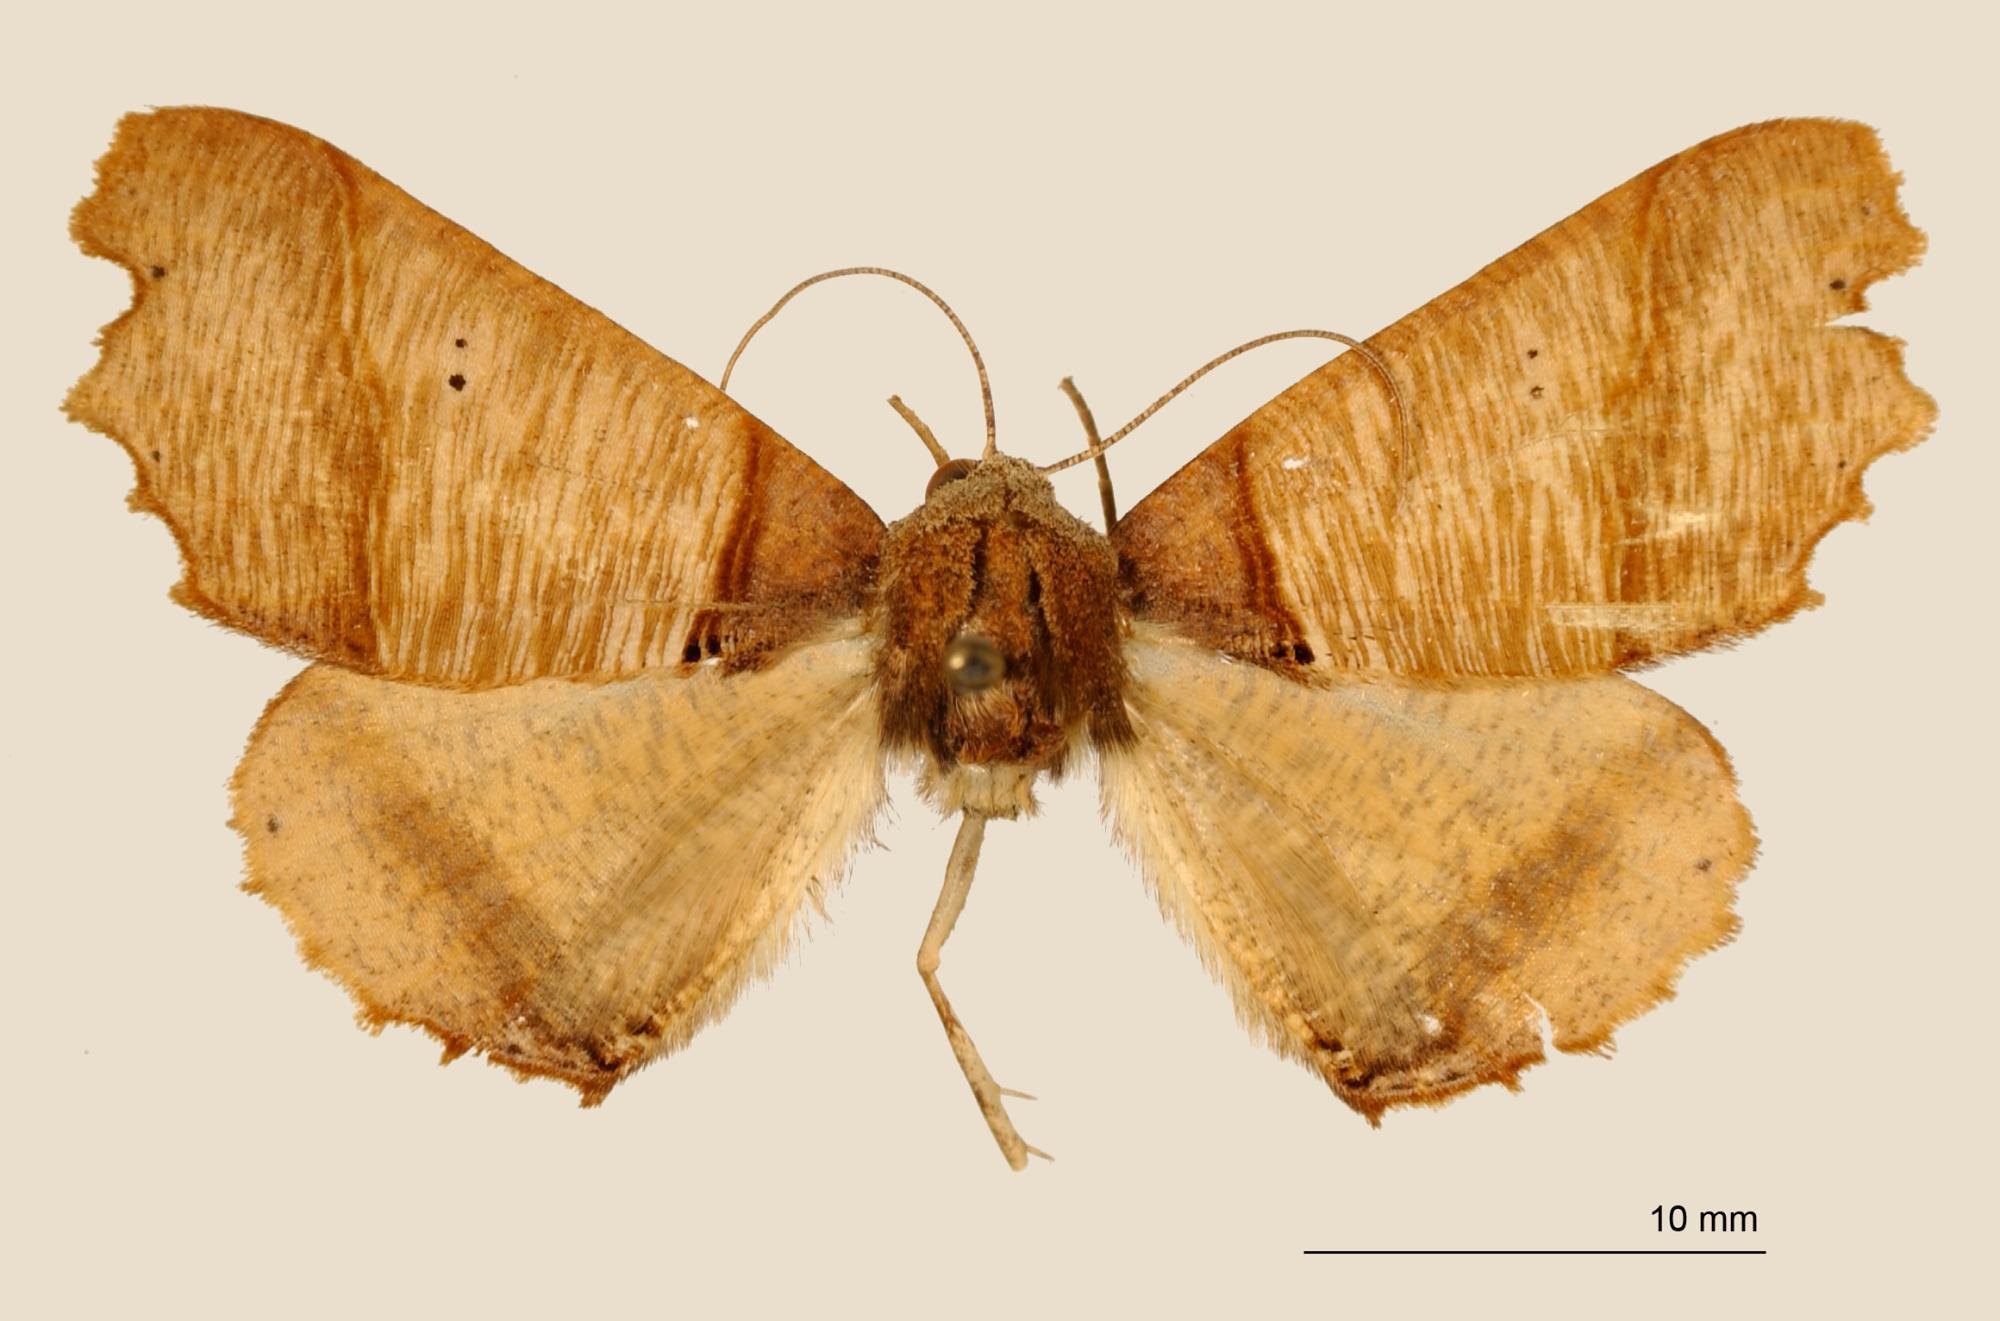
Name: Pero otra
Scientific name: Pero otra Poole, 1987
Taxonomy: Animalia, Arthropoda, Insecta, Lepidoptera, Geometridae, Ennominae
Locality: Tingo Maria, Peru, Peru